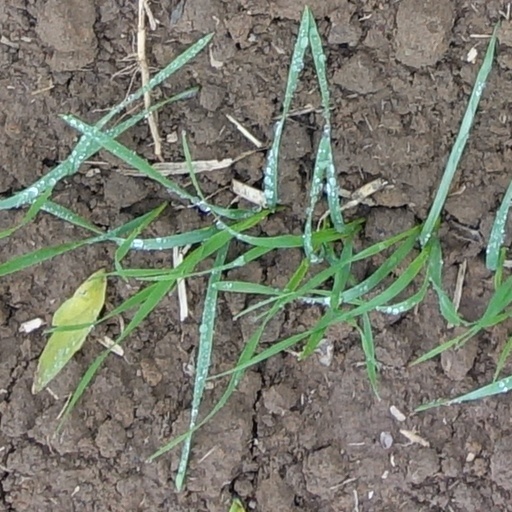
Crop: wheat